YaCy

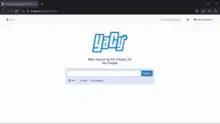
Homepage of YaCy

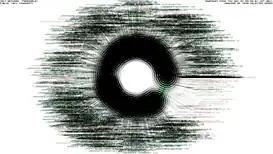
YaCy network

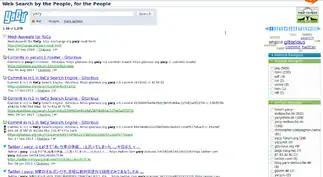
Web search showing results of the different components YaCy uses

YaCy uses a combination of techniques for the networking, administration, and maintenance of indexing the search engine, including blacklisting, moderation, and communication with the community. Here is how YaCy performs these operations: